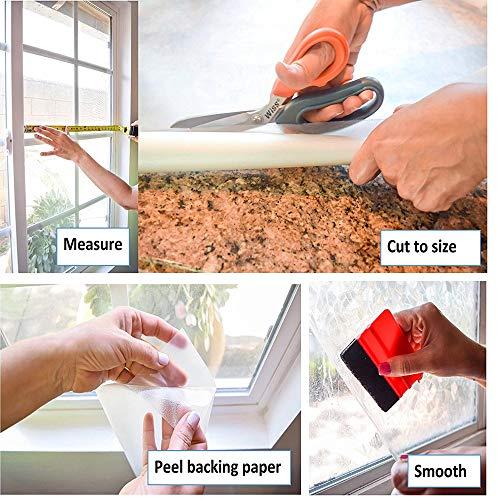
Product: d-c-fix 346-0632-2PK Stained Glass Blue Green Window Film, 17" x 78" Roll-3 Pk
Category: Home & Kitchen | Home Décor | Window Treatments | Window Stickers & Films | Window Films
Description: Includes 3 17" x 78" rolls.
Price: $27.99